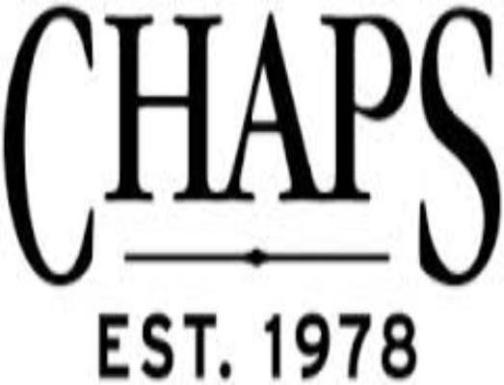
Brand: chaps
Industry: Clothes